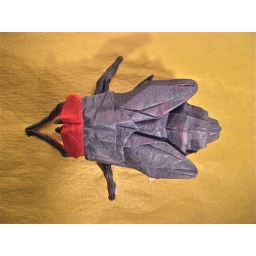
Designed by Robert Lang, folded by me from a square of MC-treated red and green tissue paper.